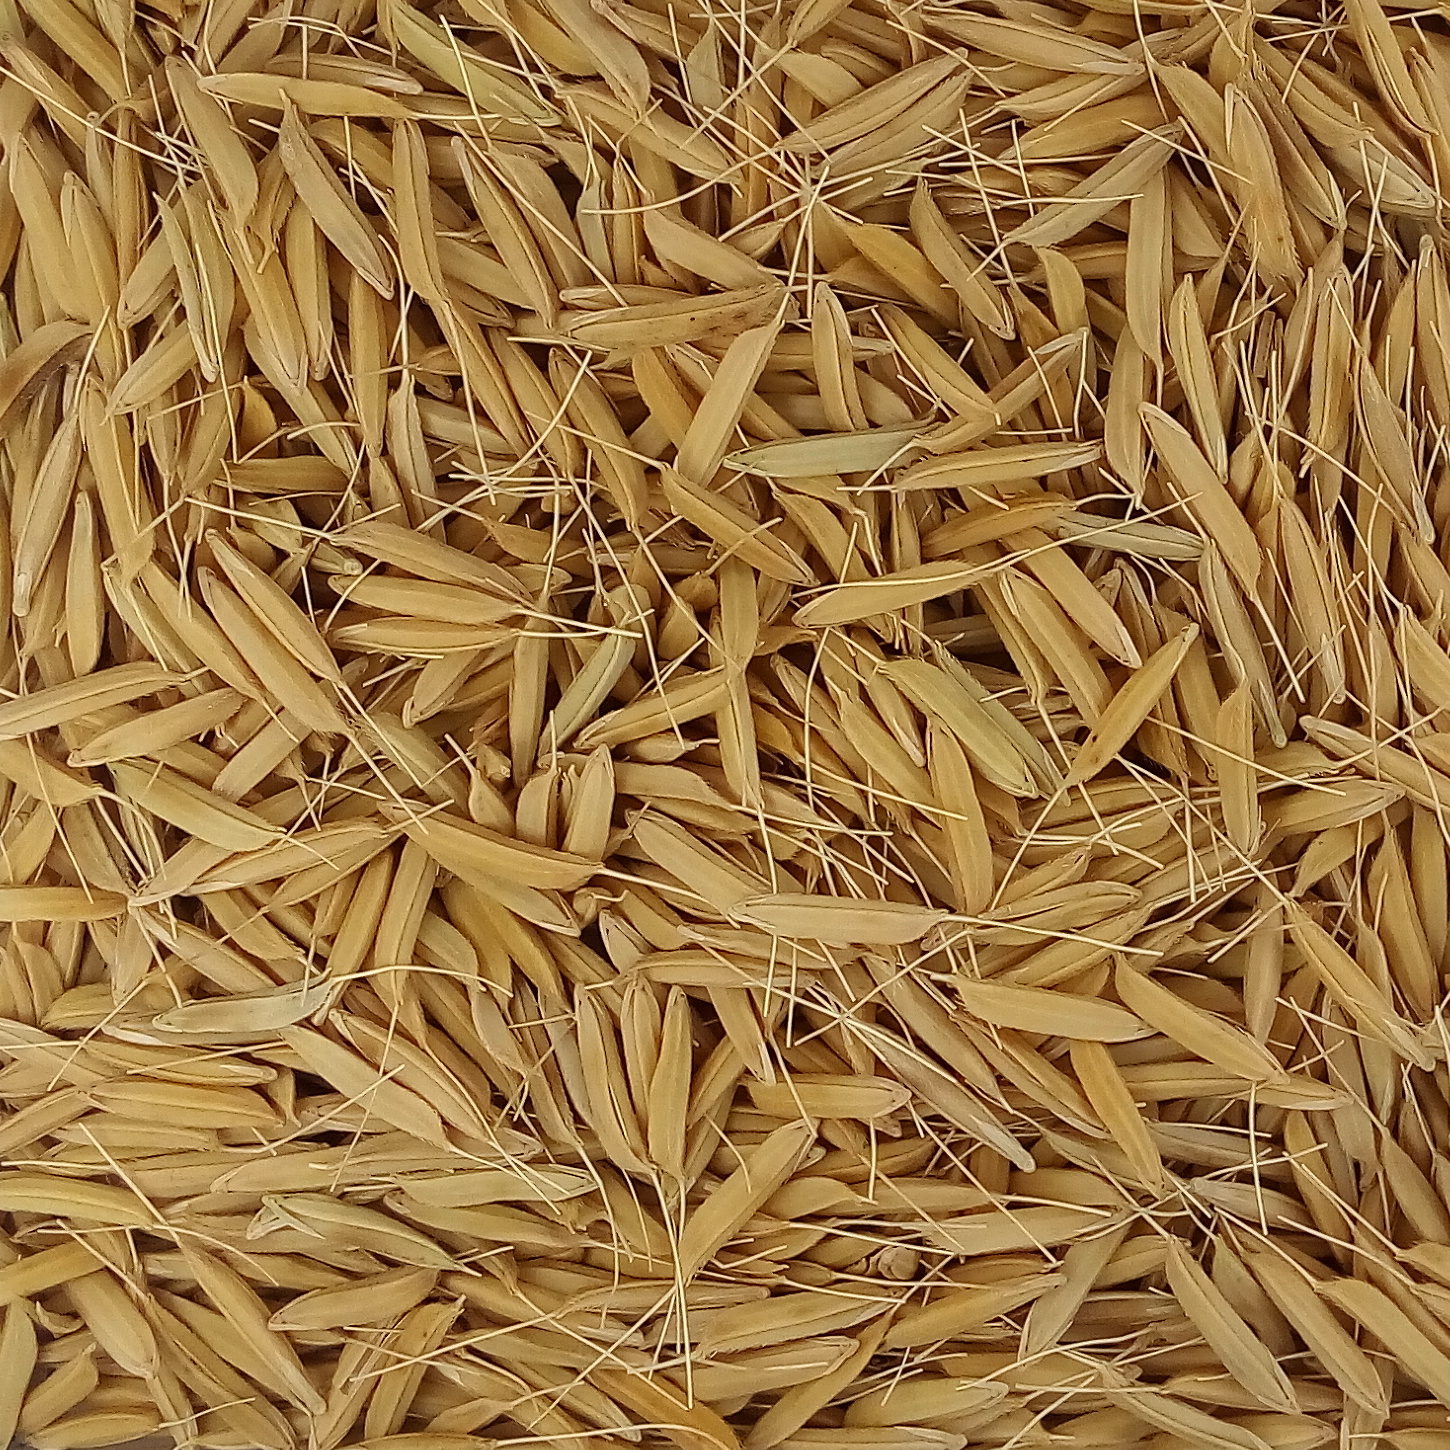
Rice seed variety: PB1